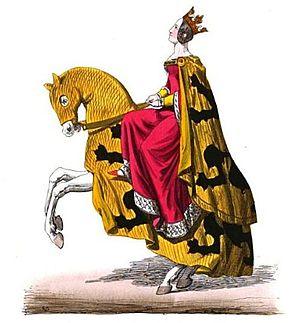
Marguerite de Constantinople
Félix De Vigne est un peintre et archéologue belge. Ses œuvres représentent principalement des scènes historiques et ont pour cadre la ville de Gand. Il écrivit plusieurs ouvrages consacrés au Moyen Âge dans les Flandres. Il fut lauréat de l'académie, concours lettres, en 1840.